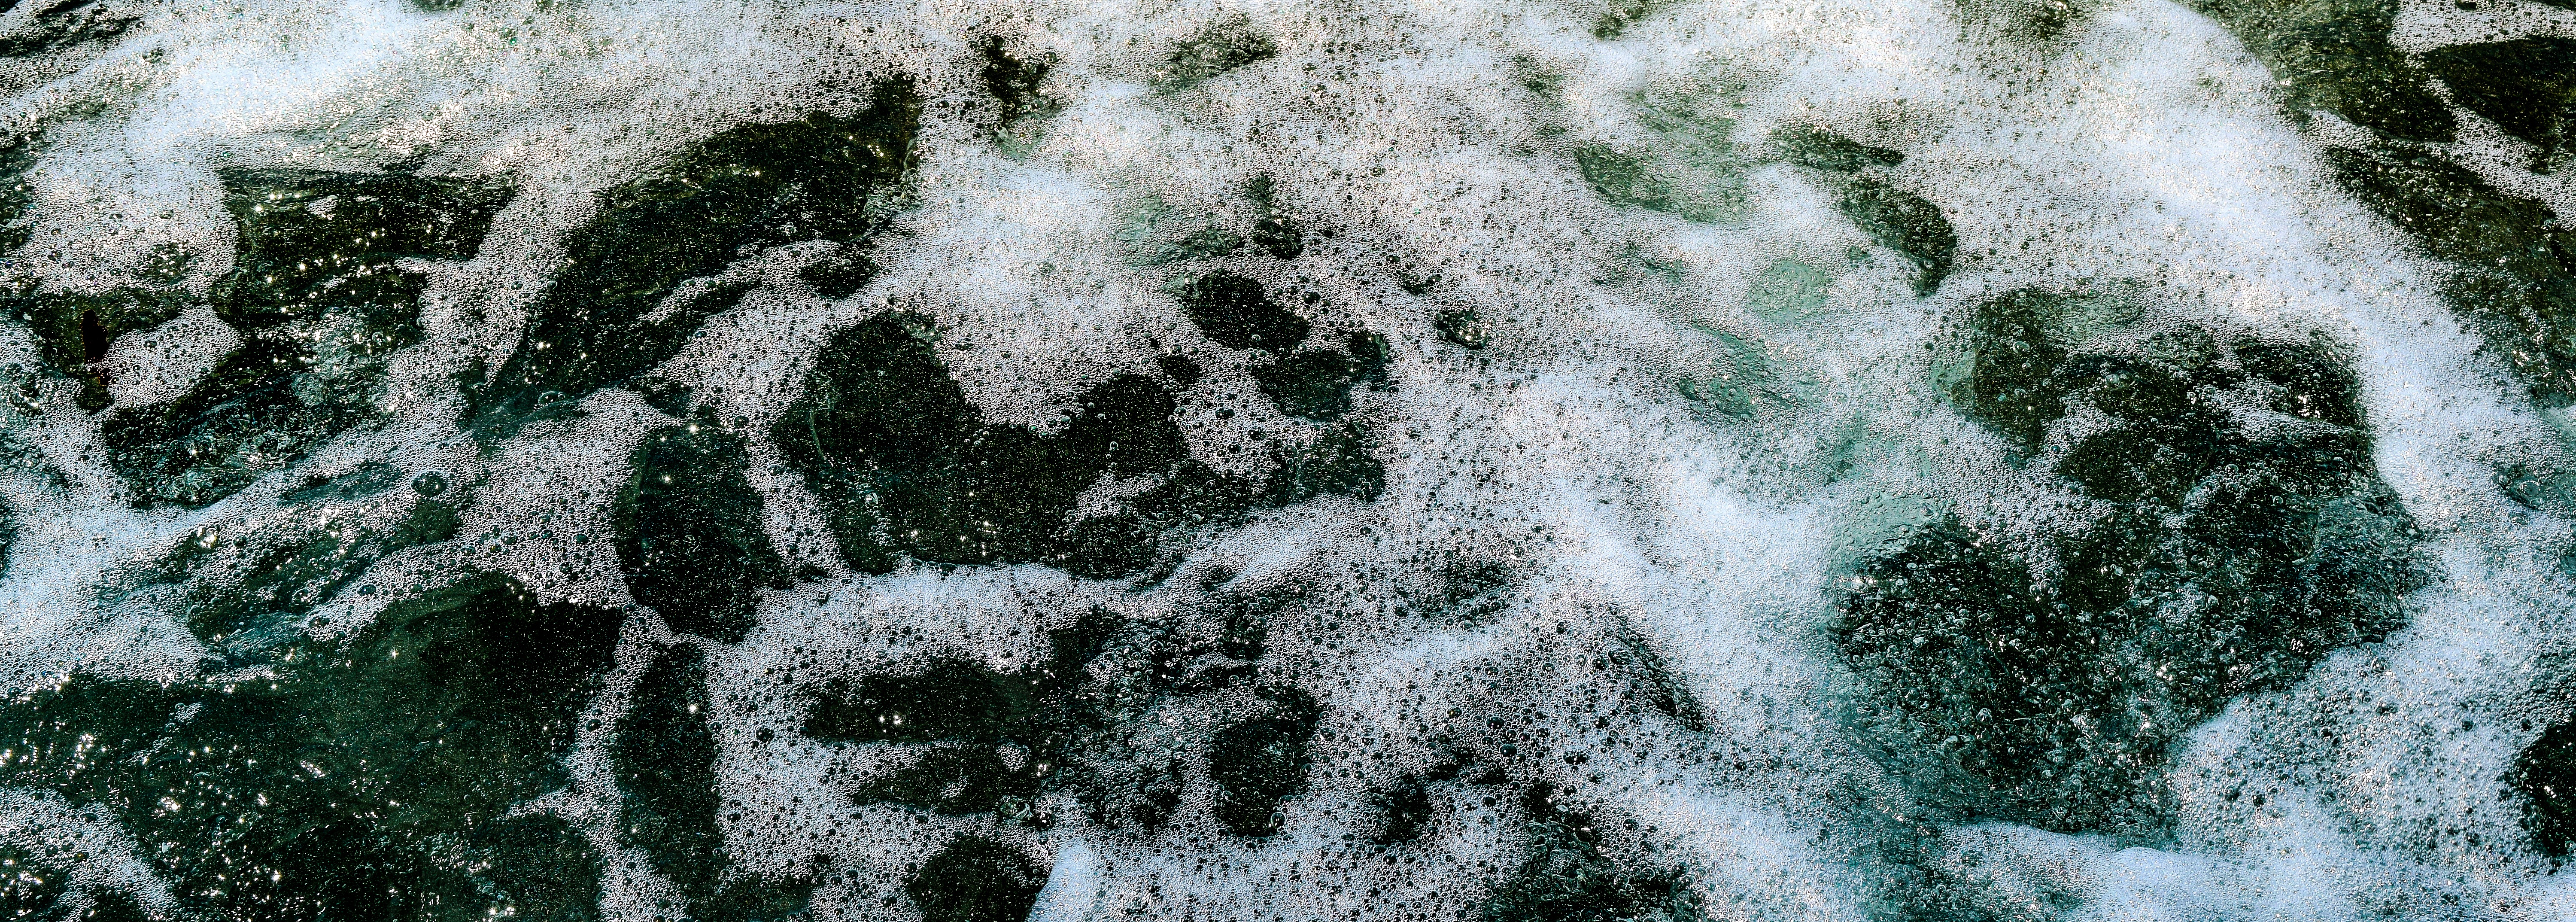
water, waterfall, stream, ice, rapid, body of water, wasserfall, water feature, freezing